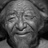
Emotion: neutral